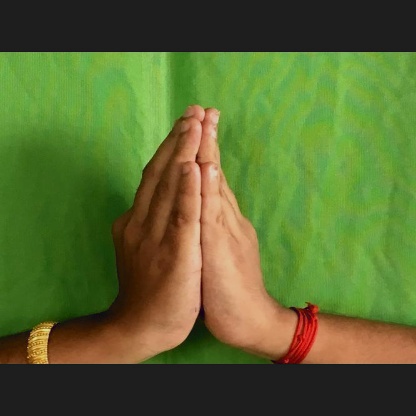
Mudra: Anjali